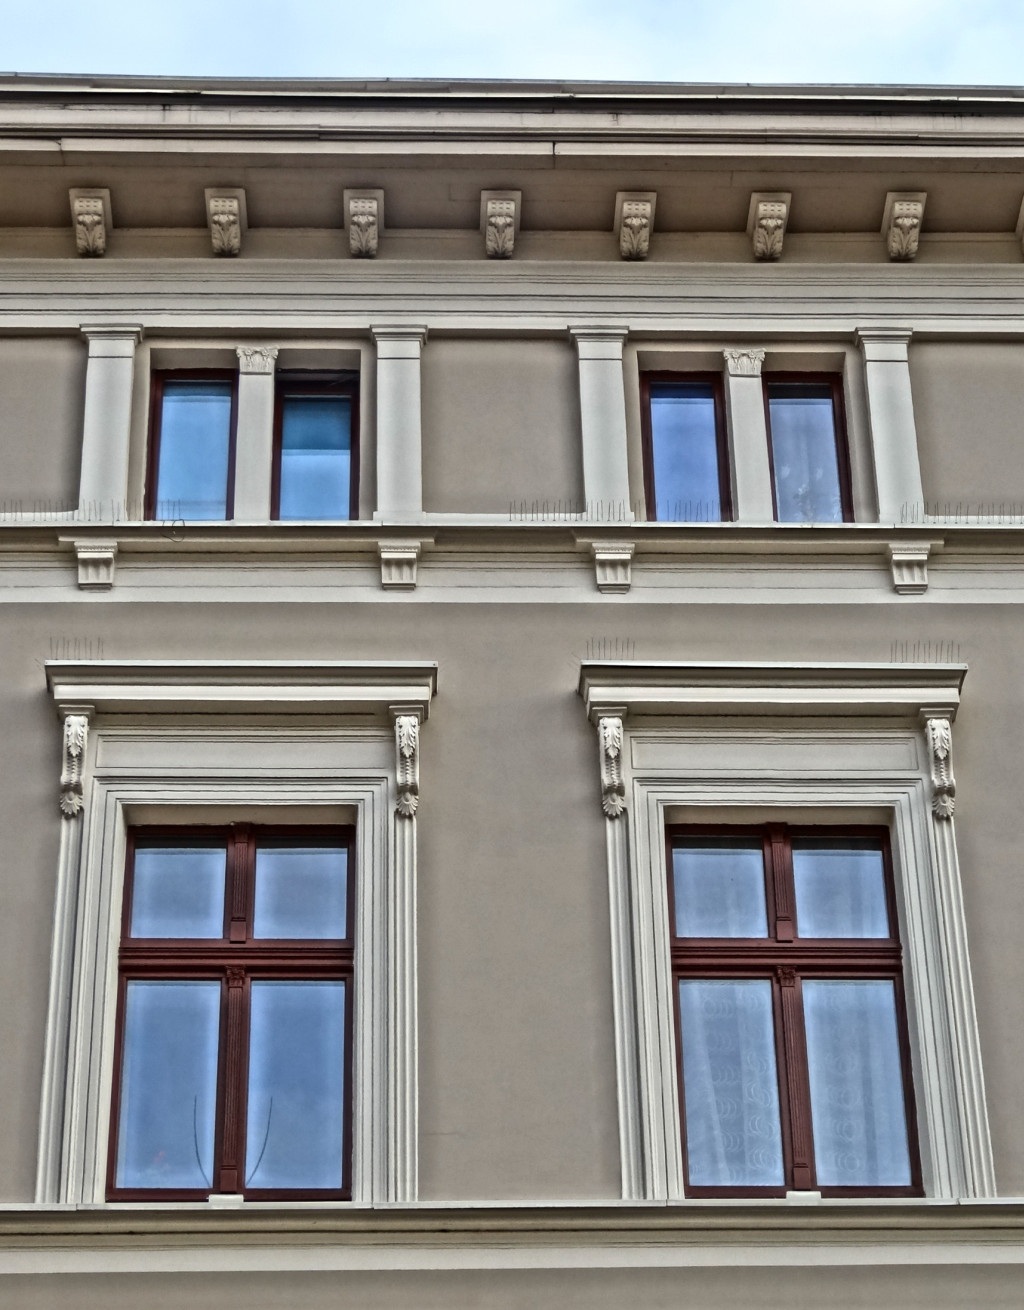
architecture, house, window, building, home, balcony, facade, property, blue, exterior, windows, poland, daylighting, bydgoszcz, sash window